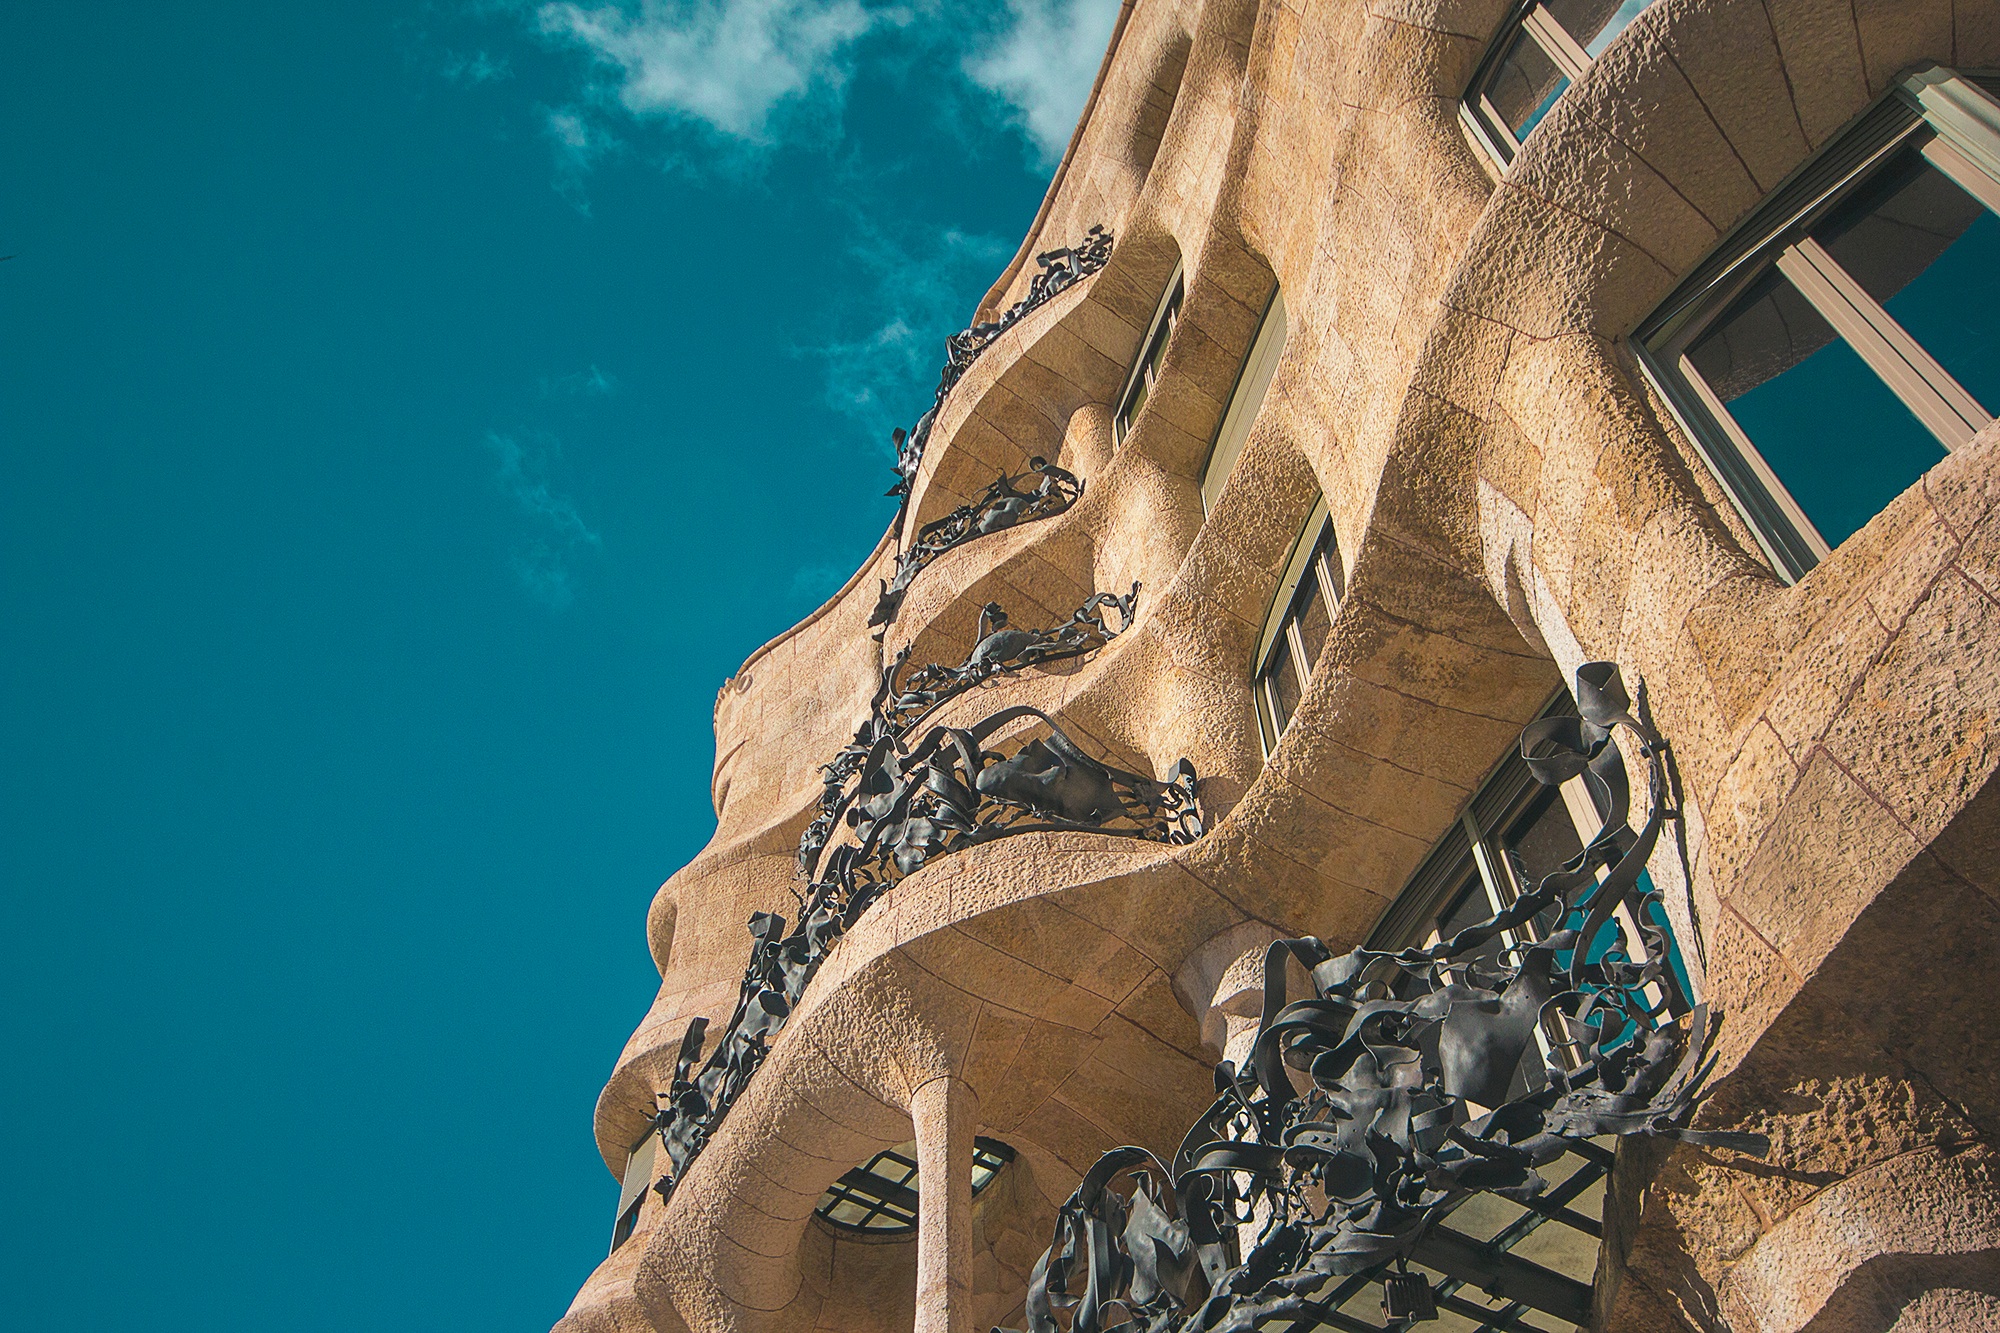
tree, rock, wall, reflection, color, blue, sculpture, art, temple